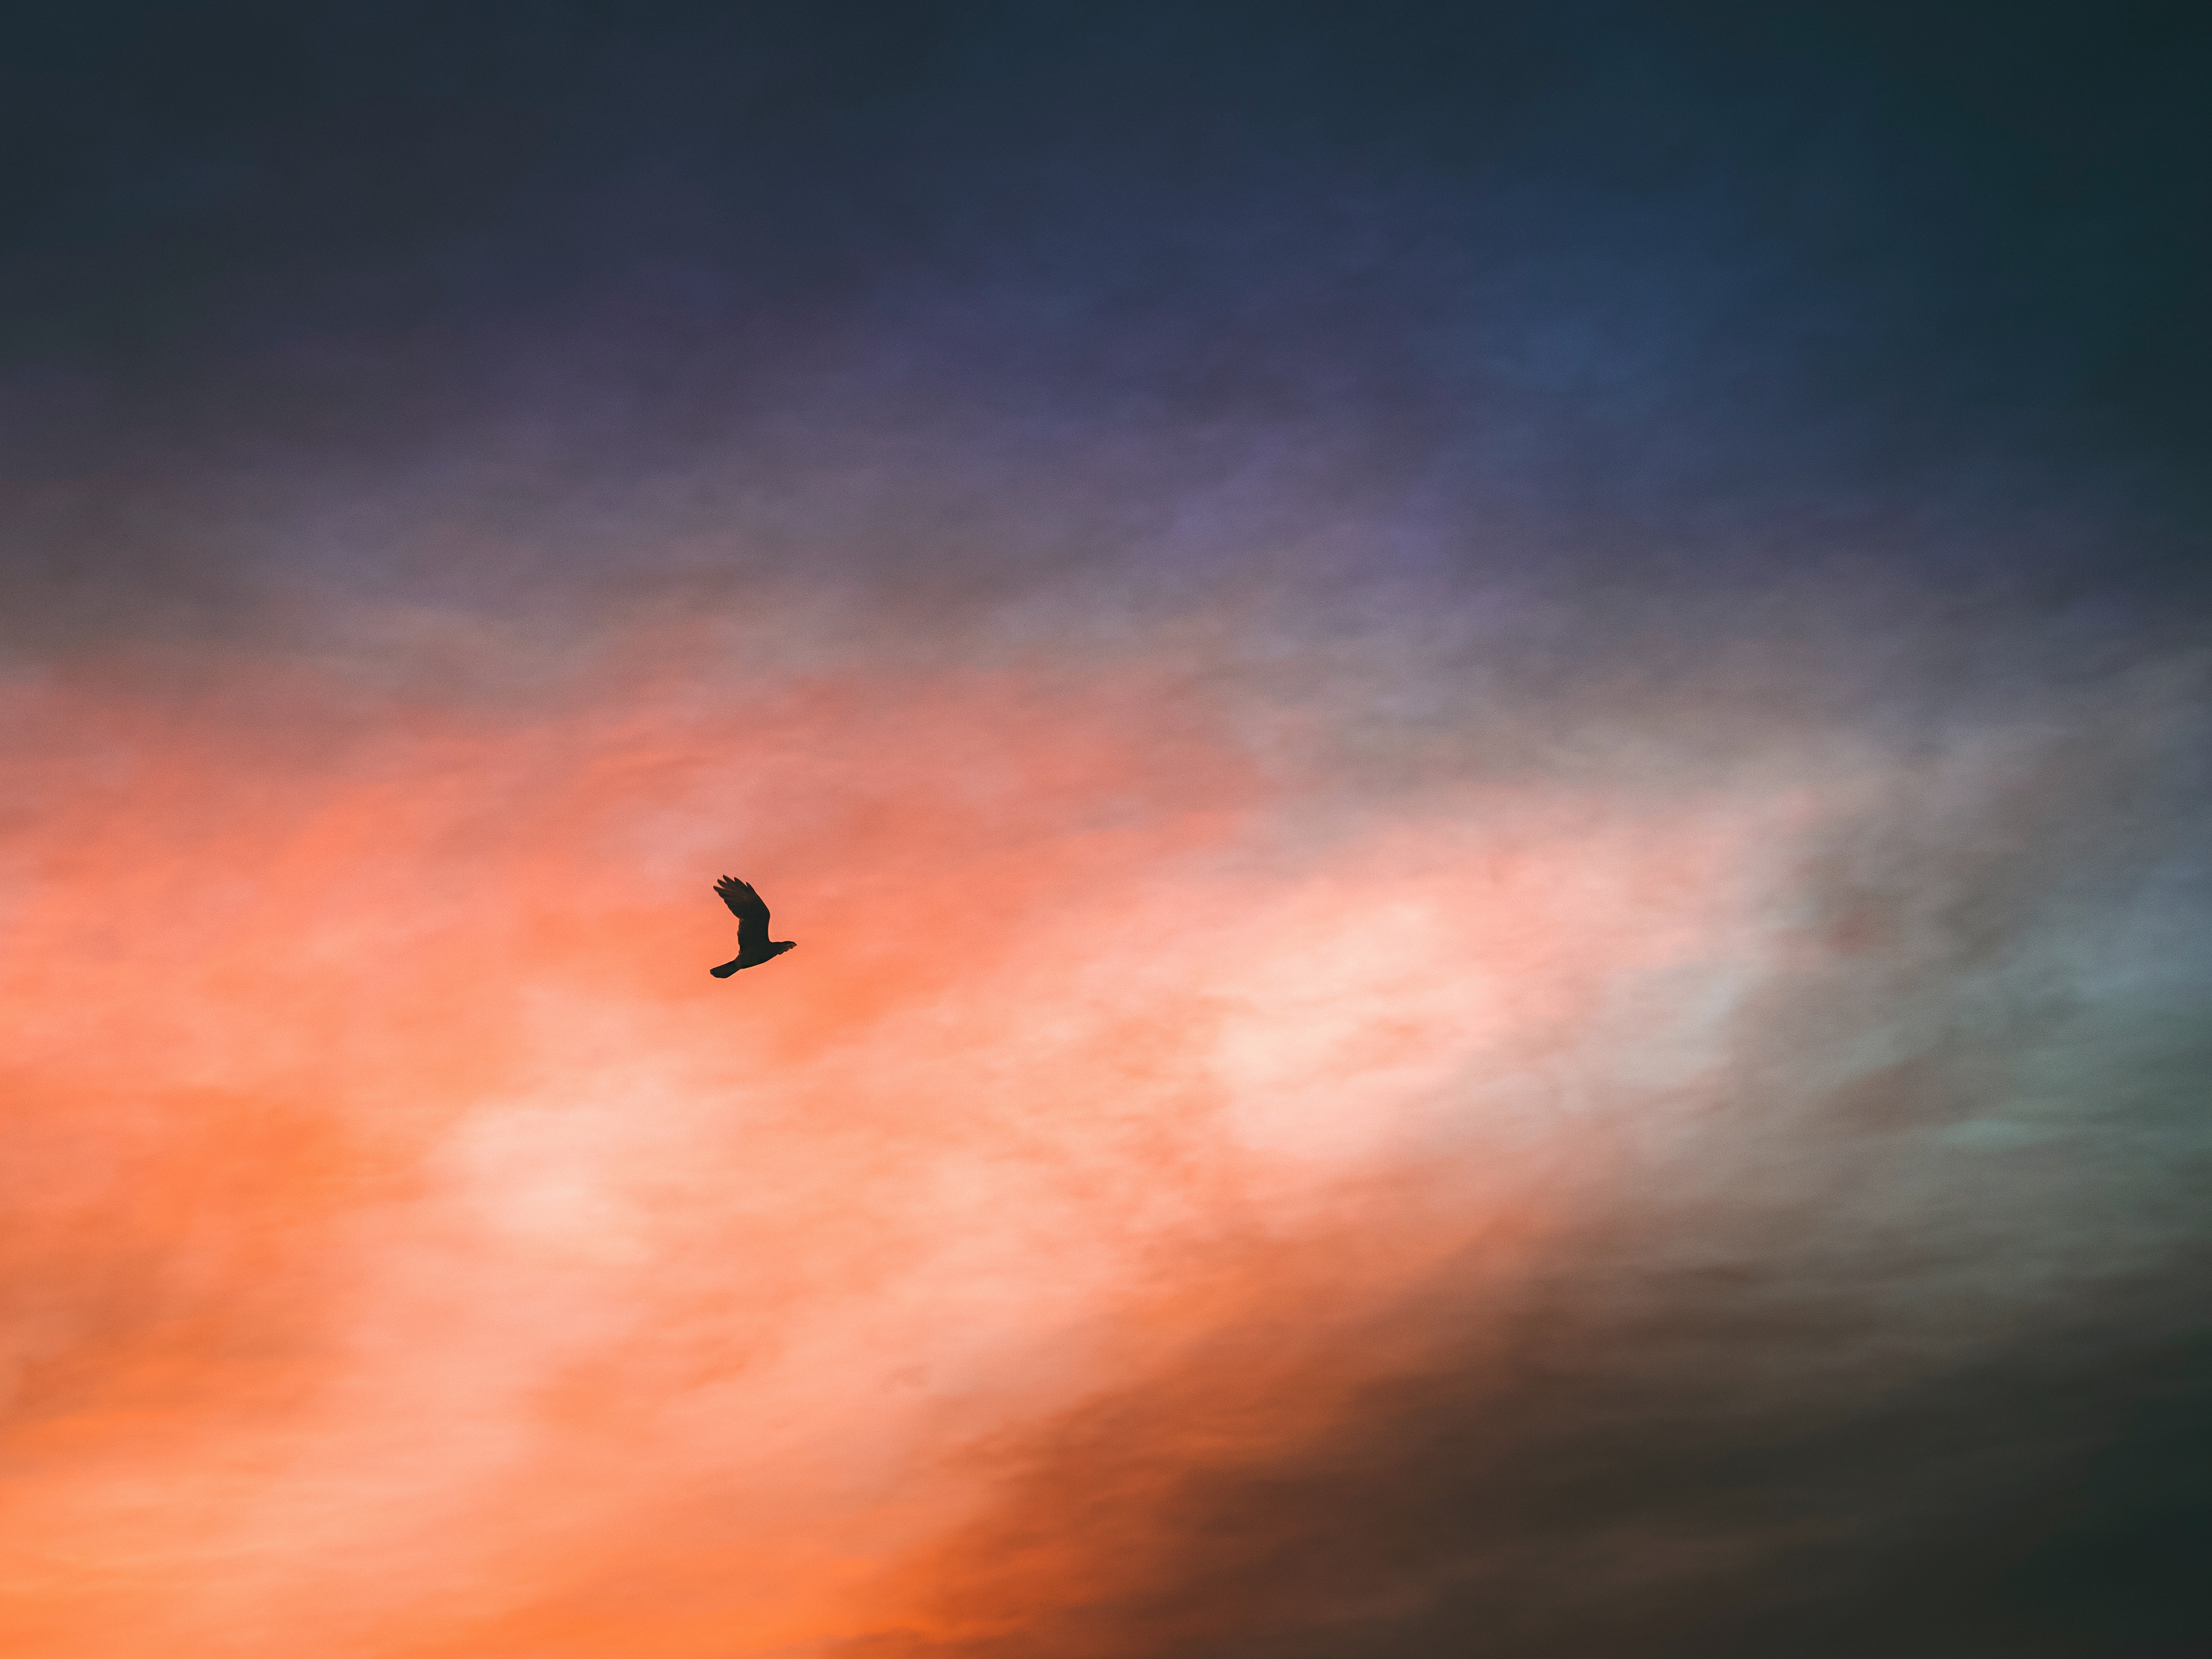
natural, cloud, bird, sky, atmosphere, afterglow, dusk, wing, red sky at morning, sunrise, sunset, animal migration, horizon, Tints and shades, calm, landscape, seabird, dawn, bird migration, cumulus, wildlife, meteorological phenomenon, darkness, event, flight, evening, air travel, magenta, silhouette, ocean, night